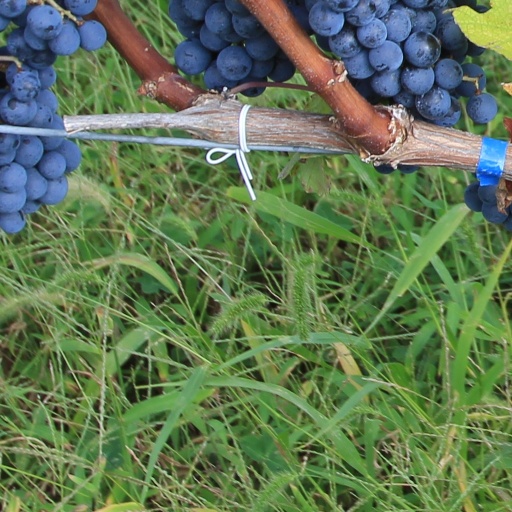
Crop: grape